Condor Seamount

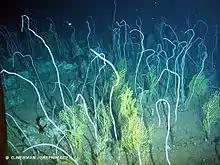
Condor Seamount Coral

The "coral" gardens of the Condor Seamount were discovered in 2006 during the Greenpeace campaign "Defending our Oceans". The underwater pictures recorded on the top of the seamount showed large and dense aggregations of gorgonians, dominated by coral-whip ("Viminella flagellum") and yellow spiral gorgonian ("Dentomuricea" sp.), accompanied by several species of abundant coral that varied with its associated fauna. The Condor Seamount hosts dense "coral gardens," especially on the top, up to 300 m depth. The "gardens" are a habitat for many species, and are recognized internationally as habitats of importance to conservation. The gorgonians are an important part of by-catch of demersal longline fishing, due to the large size and complex structure of the colonies.